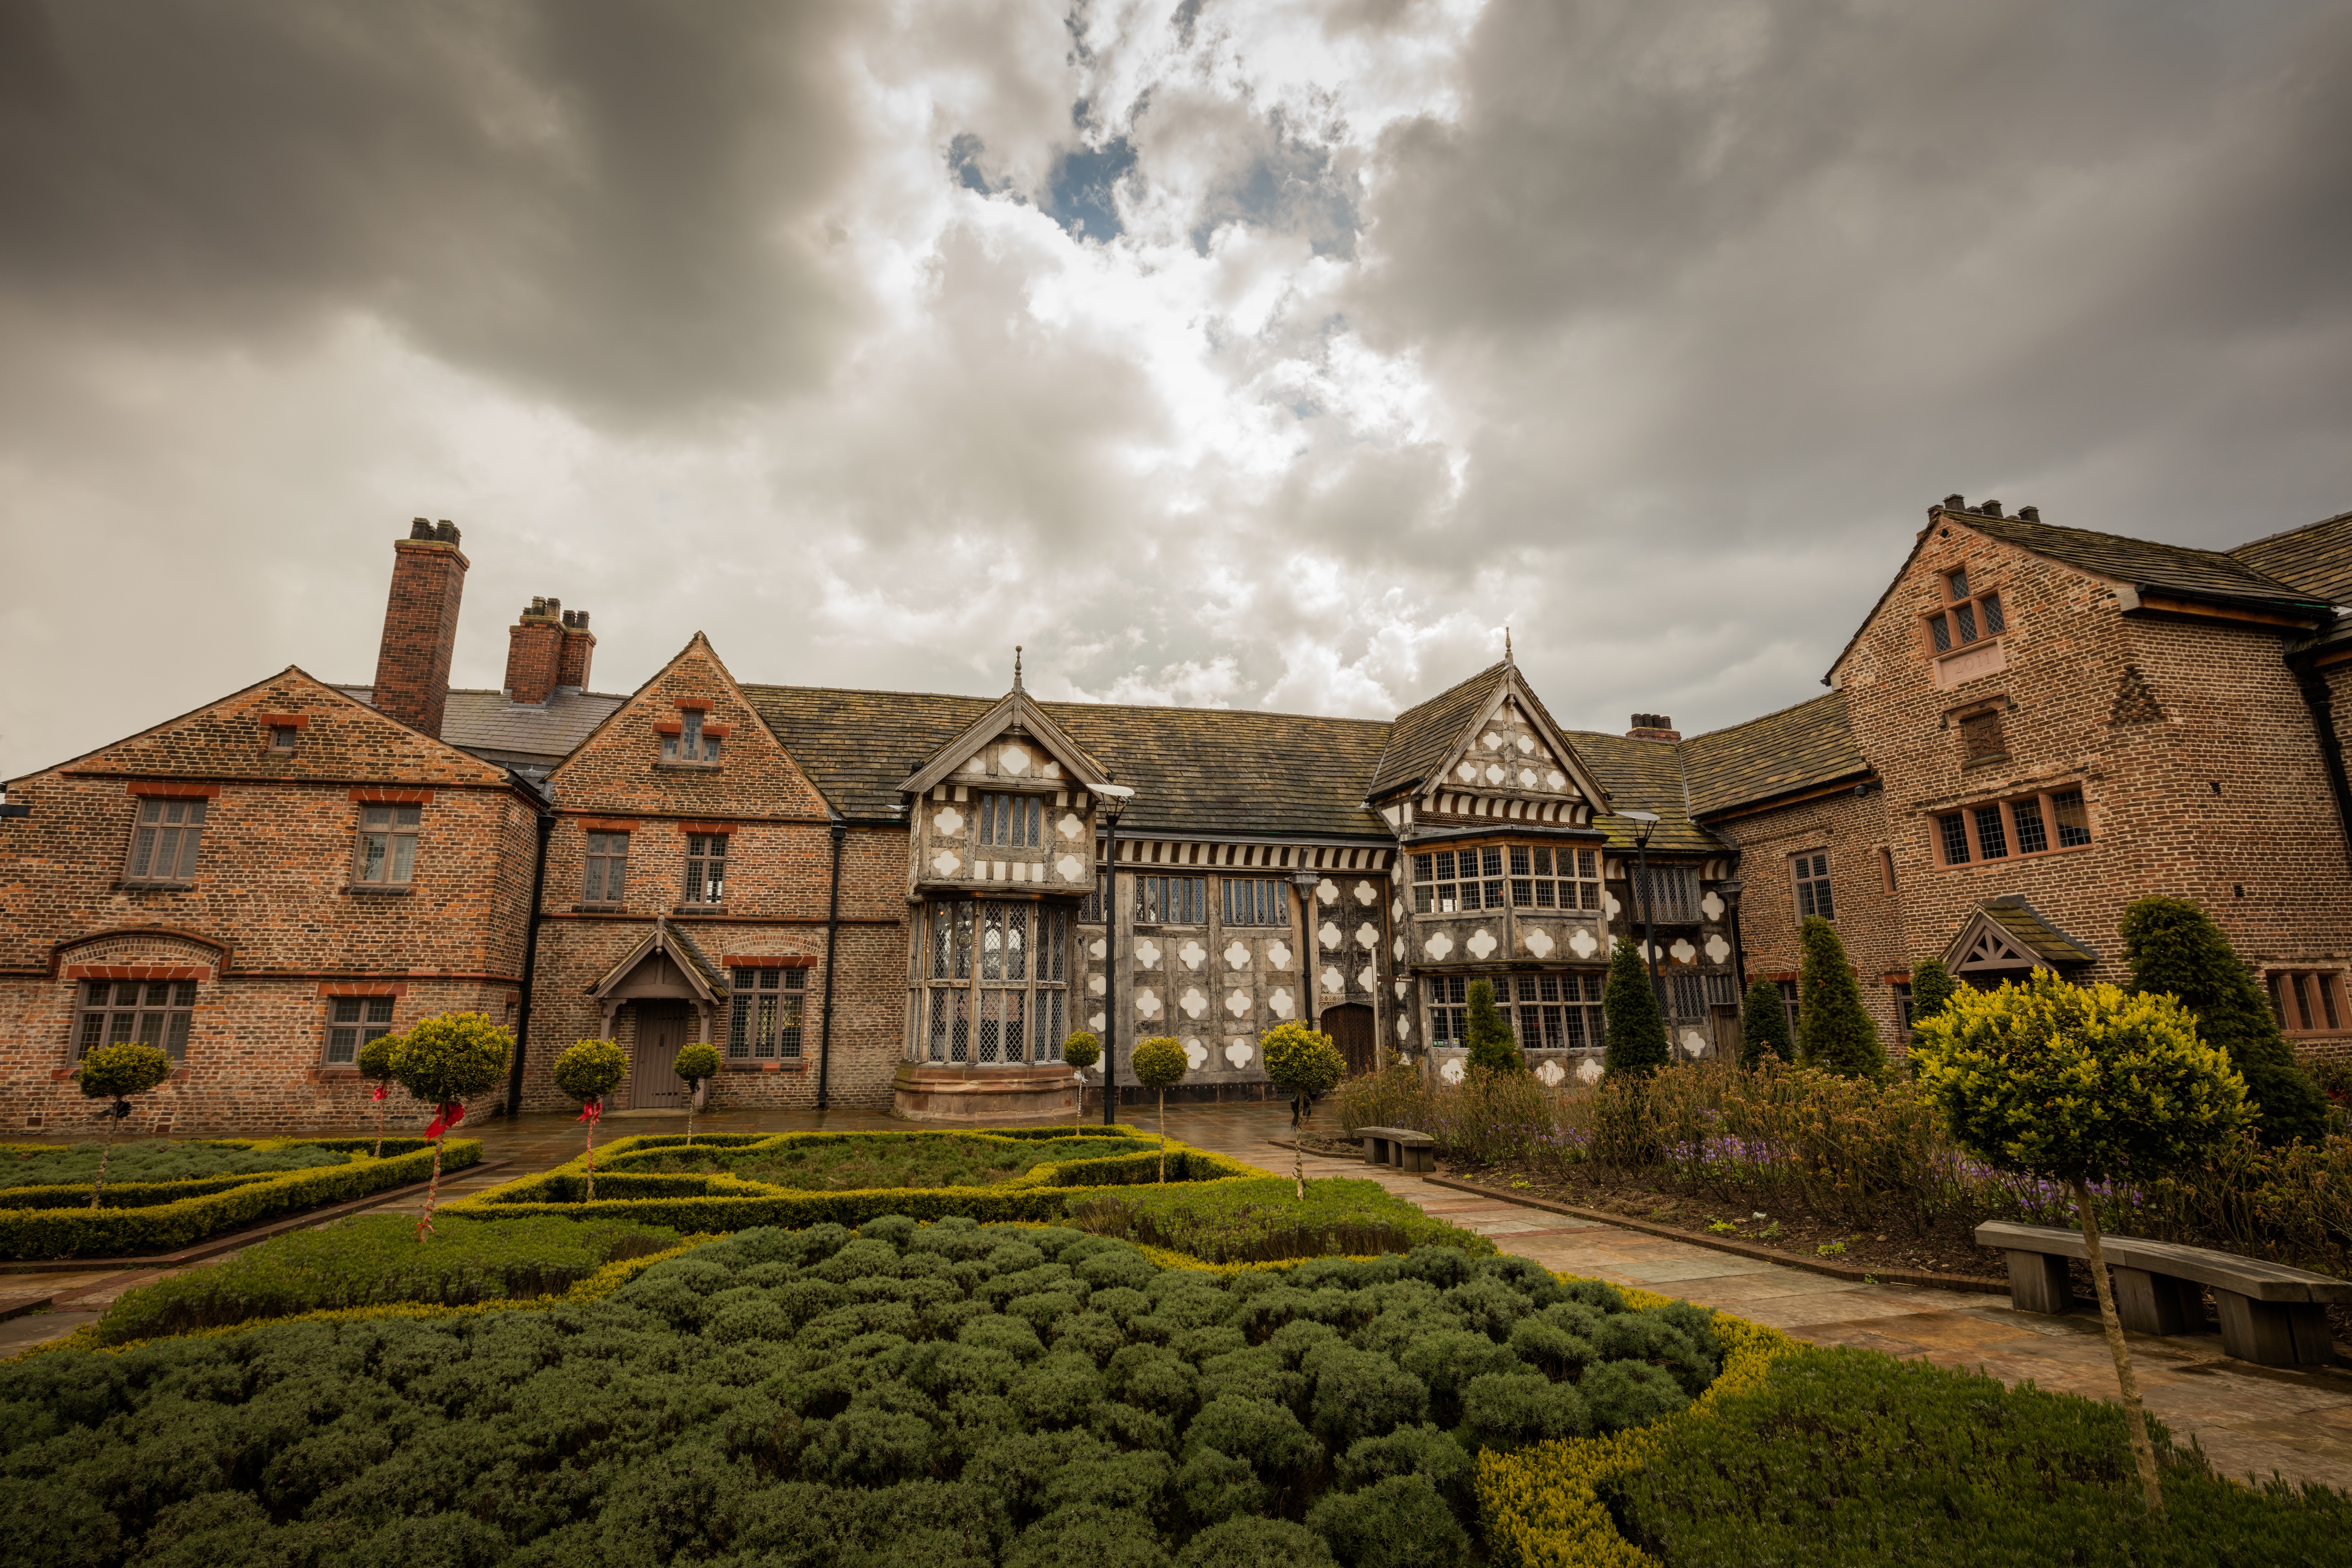
mansion, house, building, chateau, ruins, estate, rural area, residential area